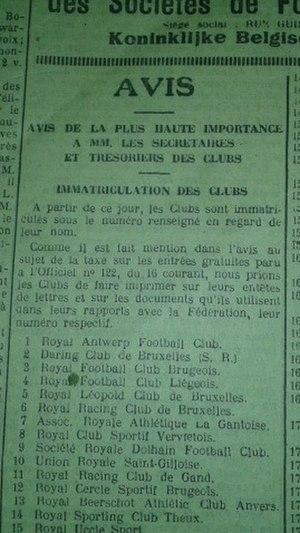
Extrait de La Vie Sportive du 21 décembre 1926, annonçant la mise en oeuvre des numéros d'immatriculation par la Fédération belge de football (URBSFA)
La Coupe de Belgique 1926-1927 est la quatrième édition de la Coupe de Belgique. Si dès la fin de la Première Guerre mondiale, le championnat de Belgique reprend ses droits, il n'en est pas de même pour la Coupe qui n'est pas dans les priorités des dirigeants belges. Toutefois, pour cette saison 1926-1927, l'épreuve est ressortie des oubliettes. Mais on peut dire qu'elle y retourne dès la saison suivante, car elle n'est plus organisée avant 1934.
Cette page propose la liste des numéros matricules des clubs de football affiliés auprès de l'U.R.B.S.F.A.. La toute première édition de cette liste est publiée le 21 décembre 1926, dans « La Vie Sportive », l'organe officiel de la fédération belge de football. Elle compte à l'époque 869 noms.
Le numéro de matricule URBSFA correspond au numéro identifiant chaque club de football affilé à l'Union royale belge des sociétés de football association, la fédération belge de football.